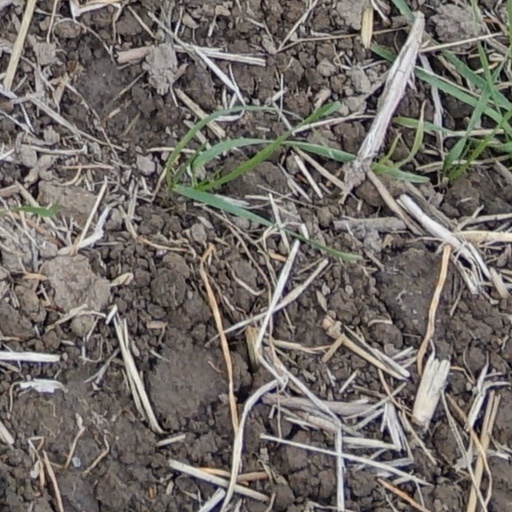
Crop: wheat